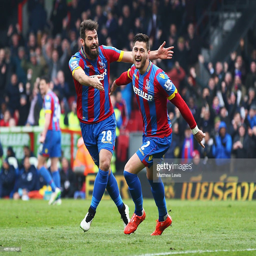
football player celebrates scoring his team 's third goal with football player during the match .